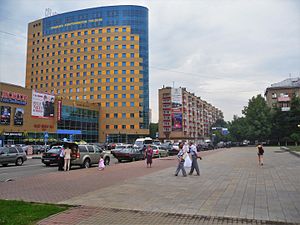
Balasjikha
Balasjikha er en by i Moskva oblast i Rusland. Byen ligger omkring 20 km øst for Moskva, omkring 1 km øst for MKAD, ved floden Pekhorka, i et område der er kendt for sit unikke system af floder og vandløb. Pekhorkas flodsystem strækker 40 km nord-syd og 20 km øst-vest med mange småsøer og damme, der blev bygget for at levere vandkraft til spinderier og væverier i 1800-tallet.